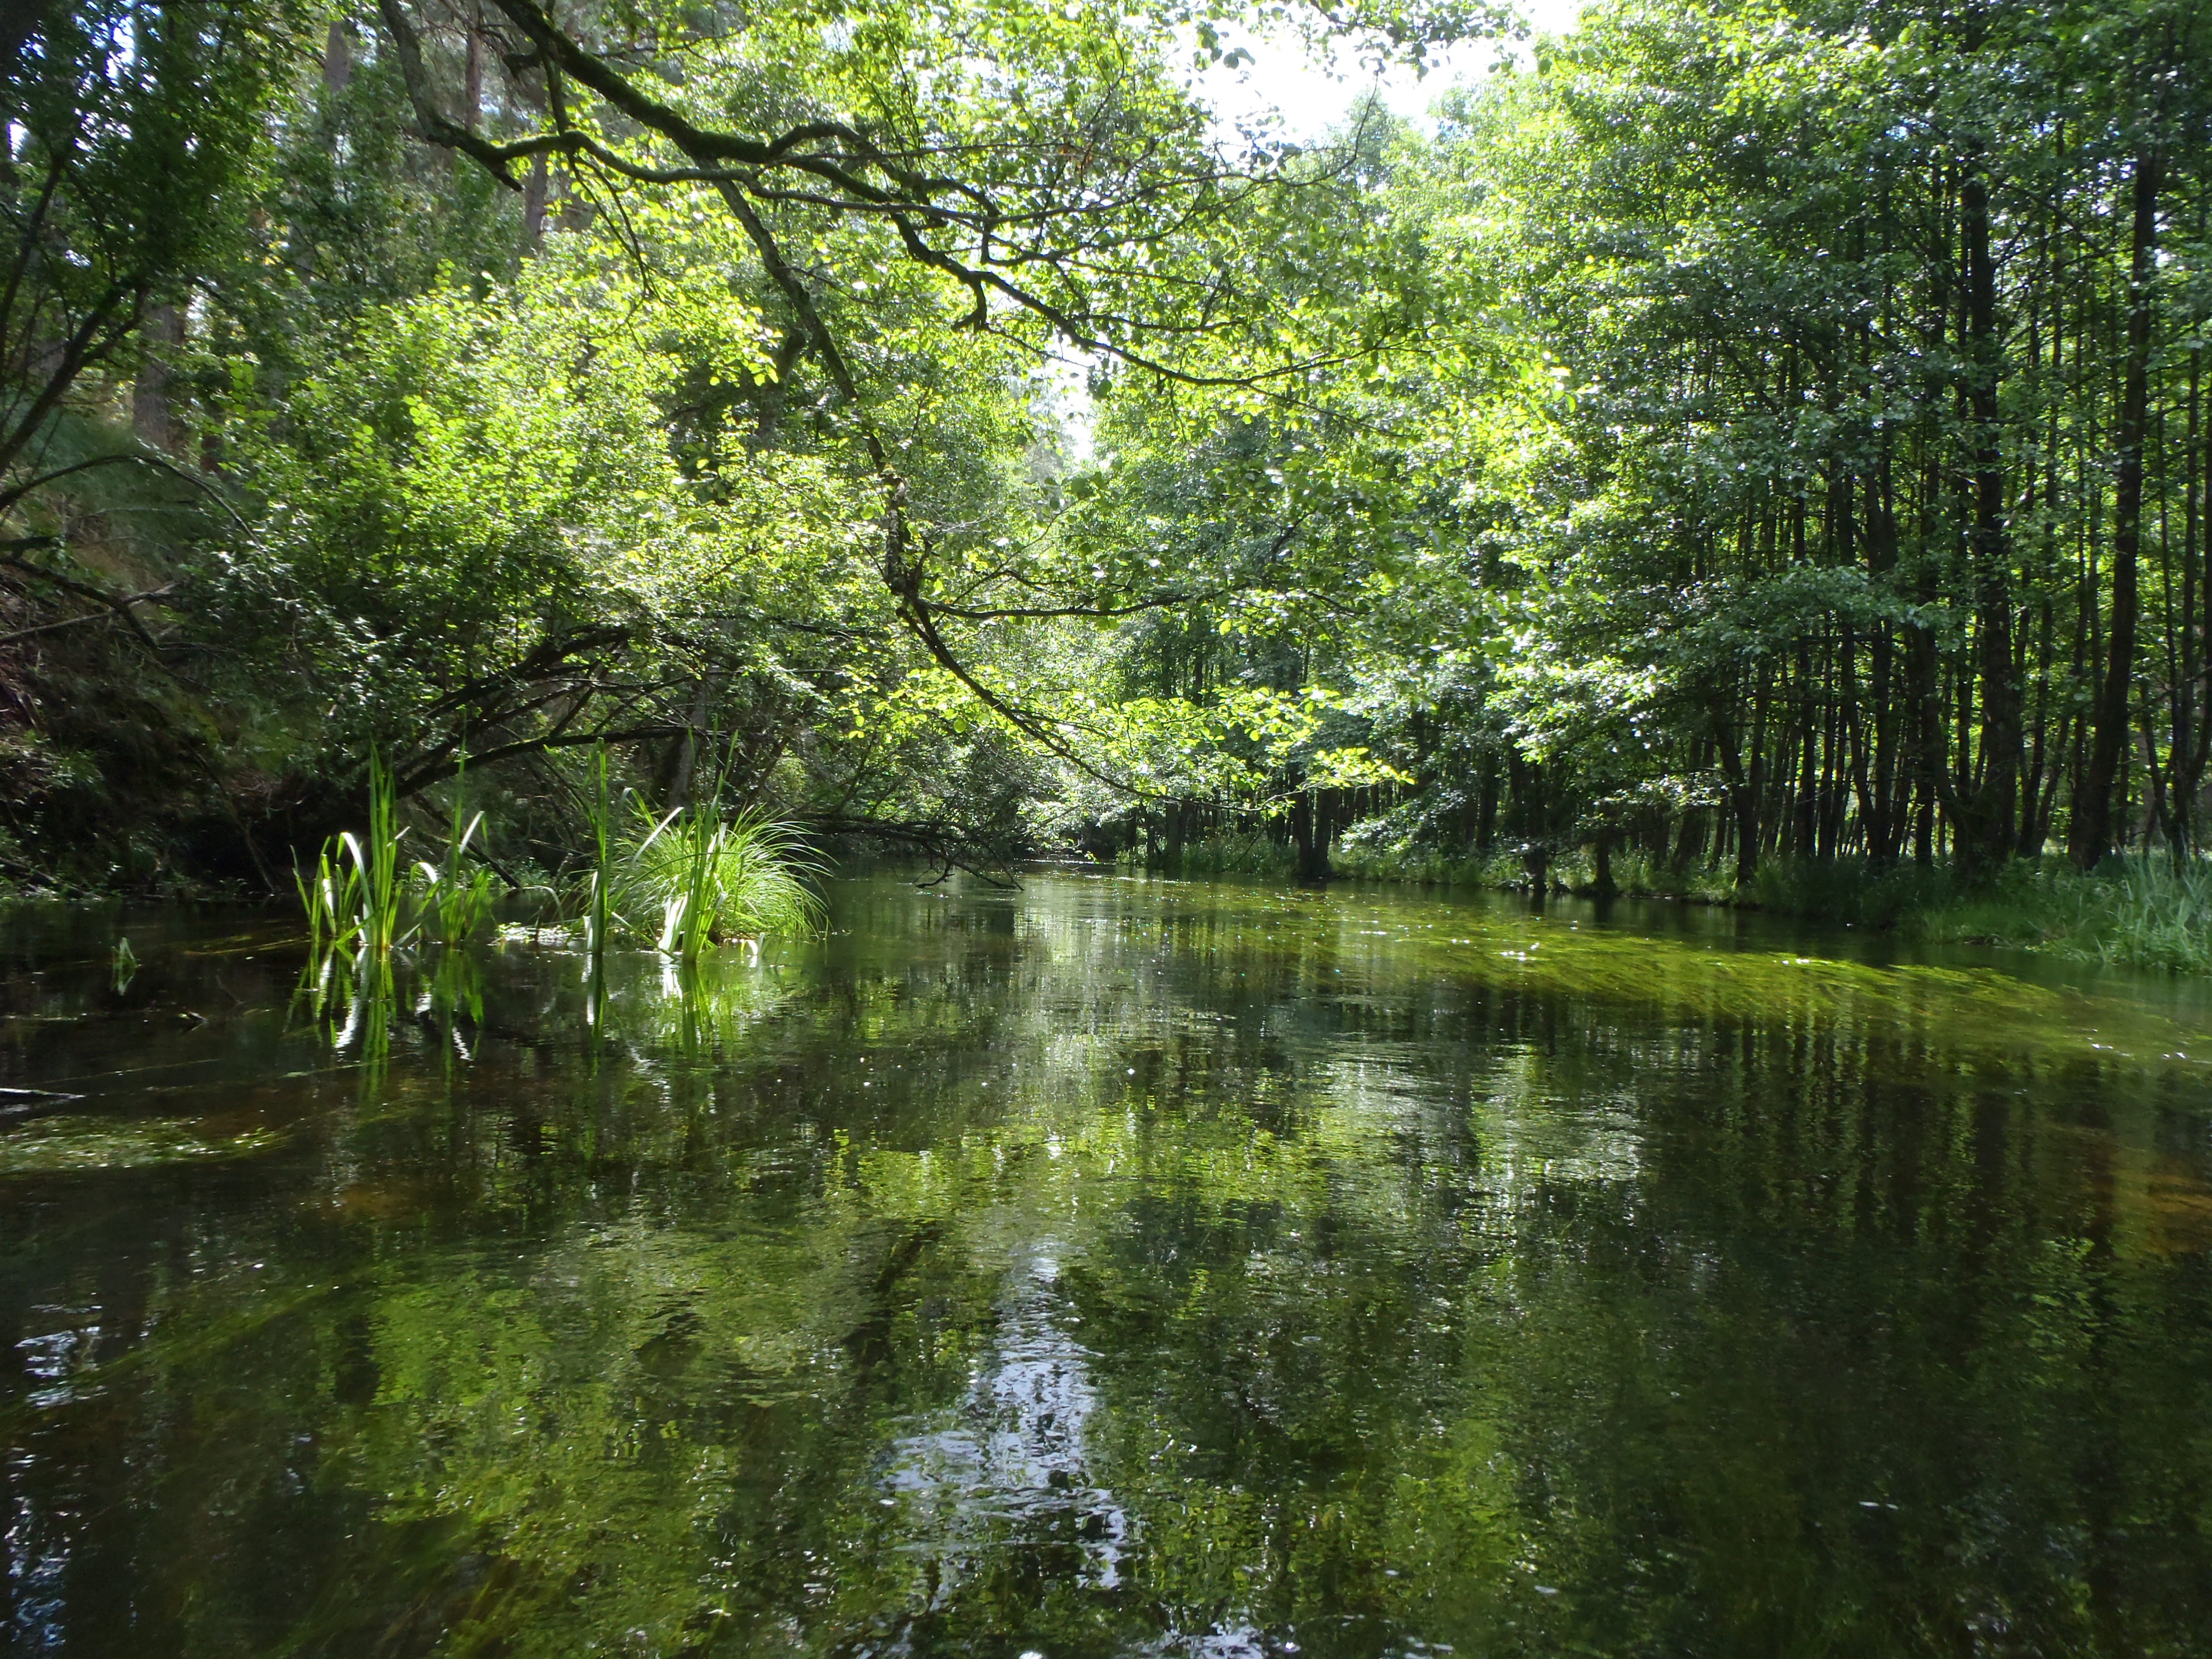
tree, water, nature, forest, creek, swamp, leaf, lake, river, summer, pond, swim, stream, green, reflection, autumn, holiday, botany, waterway, body of water, poland, wetland, woodland, habitat, ecosystem, kajakowa, natural environment, geographical feature, woody plant, bayou, riparian forest, green trees river